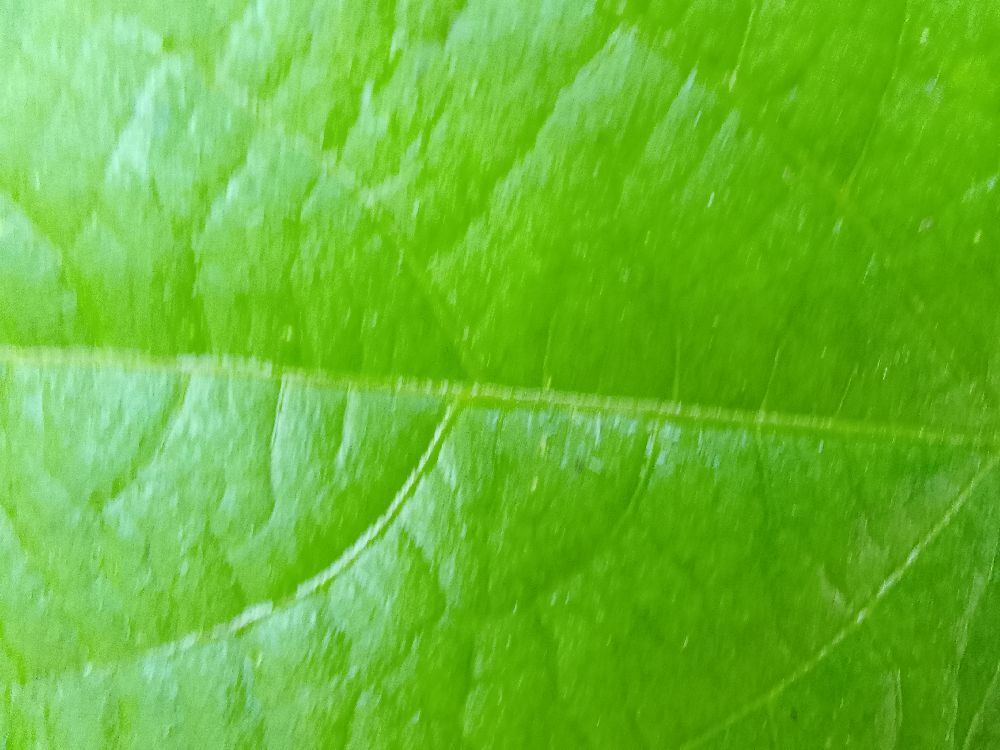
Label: healthy